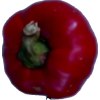
Label: red_pepper